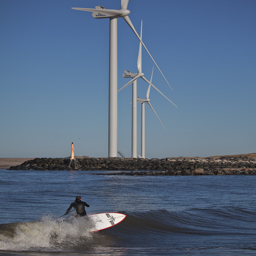
A man   riding a surfboard in the ocean
A man riding a surfboard next to very tall windmills.
a person riding a surf board on a small wave
A man on a surfboard riding the surf near wind turbines

A surfer catches a wave near three windmills.